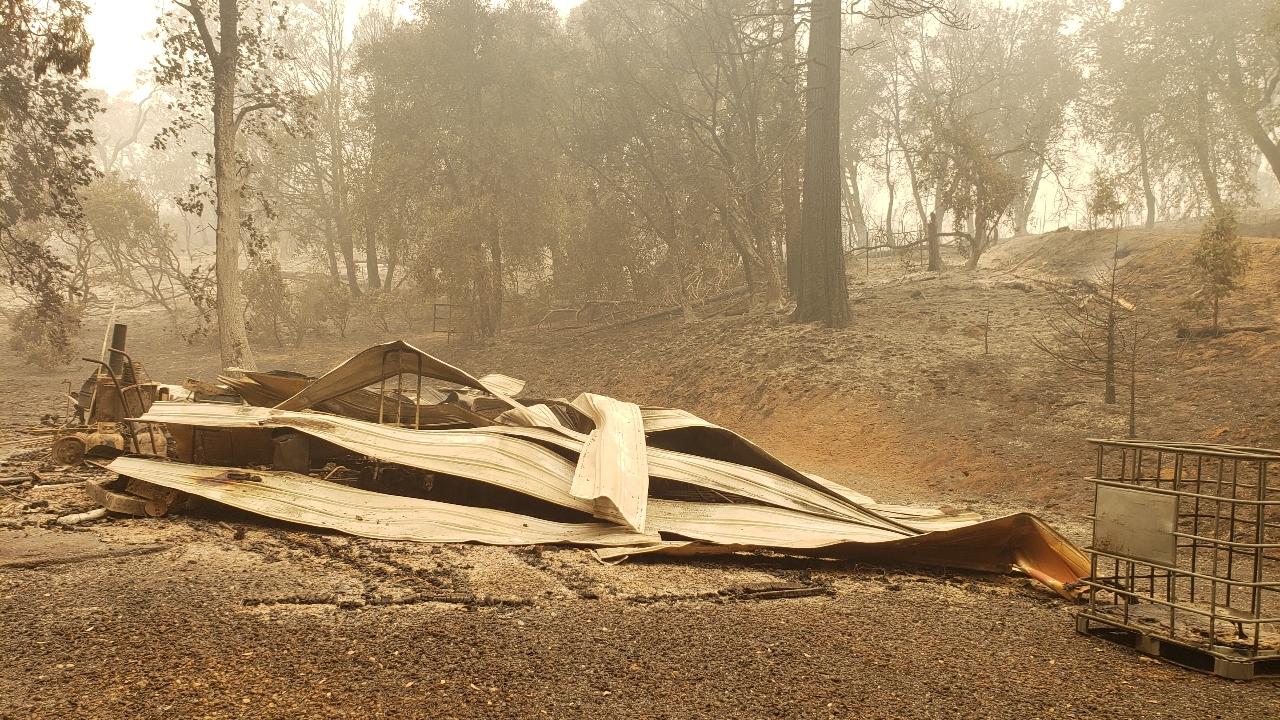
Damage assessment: destroyed